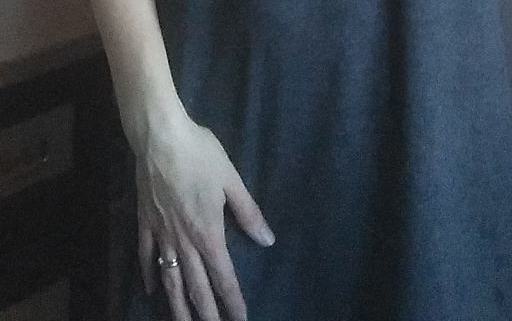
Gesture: no_gesture